Bergen Tramway

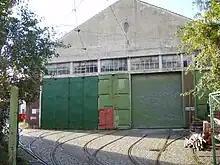
The tram depot at Møhlenpris, now housing the technical museum.

Bergen Tramway ("Trikken i Bergen") was a tram in Bergen, Norway. It was in operation from 1897 to 1965. The first three lines were opened on 29 June 1897. Starting in 1950, tramway lines were gradually replaced with bus and trolleybus routes. The last line closed in 1965. Since 1993, a heritage tram is operated in Møhlenpris by the Bergen's Electric Tramway association. A light rail system was proposed in 1995, adopted in the 2000s and started operating in 2010.